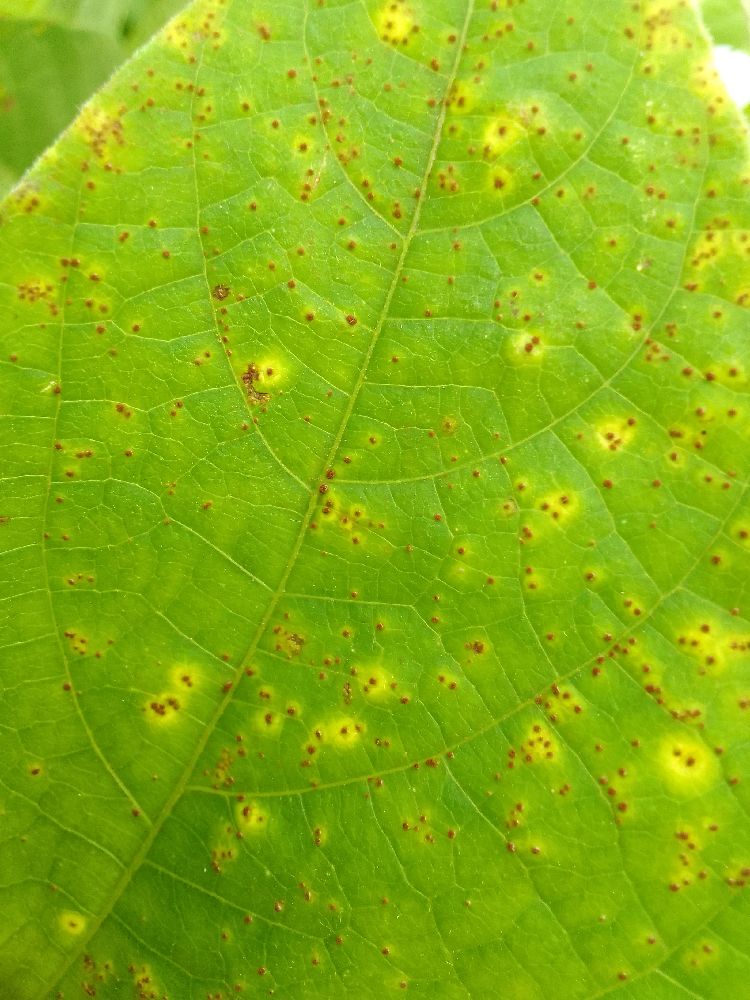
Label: rust